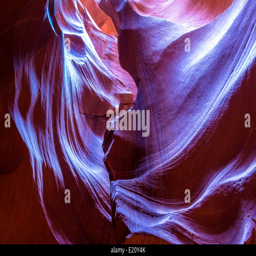
tourist attraction is a slot canyon located on land